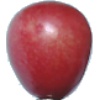
Label: Cherry 2